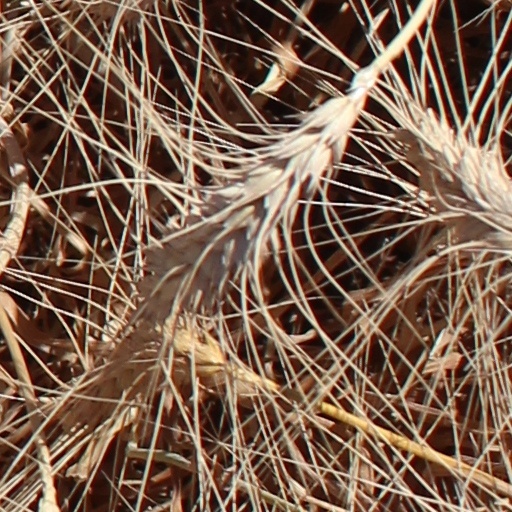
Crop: wheat